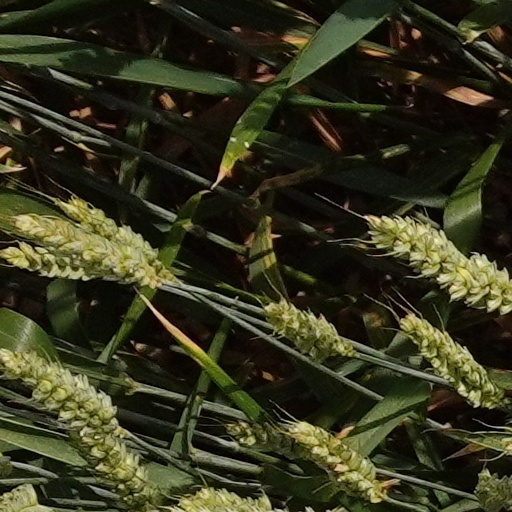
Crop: wheat